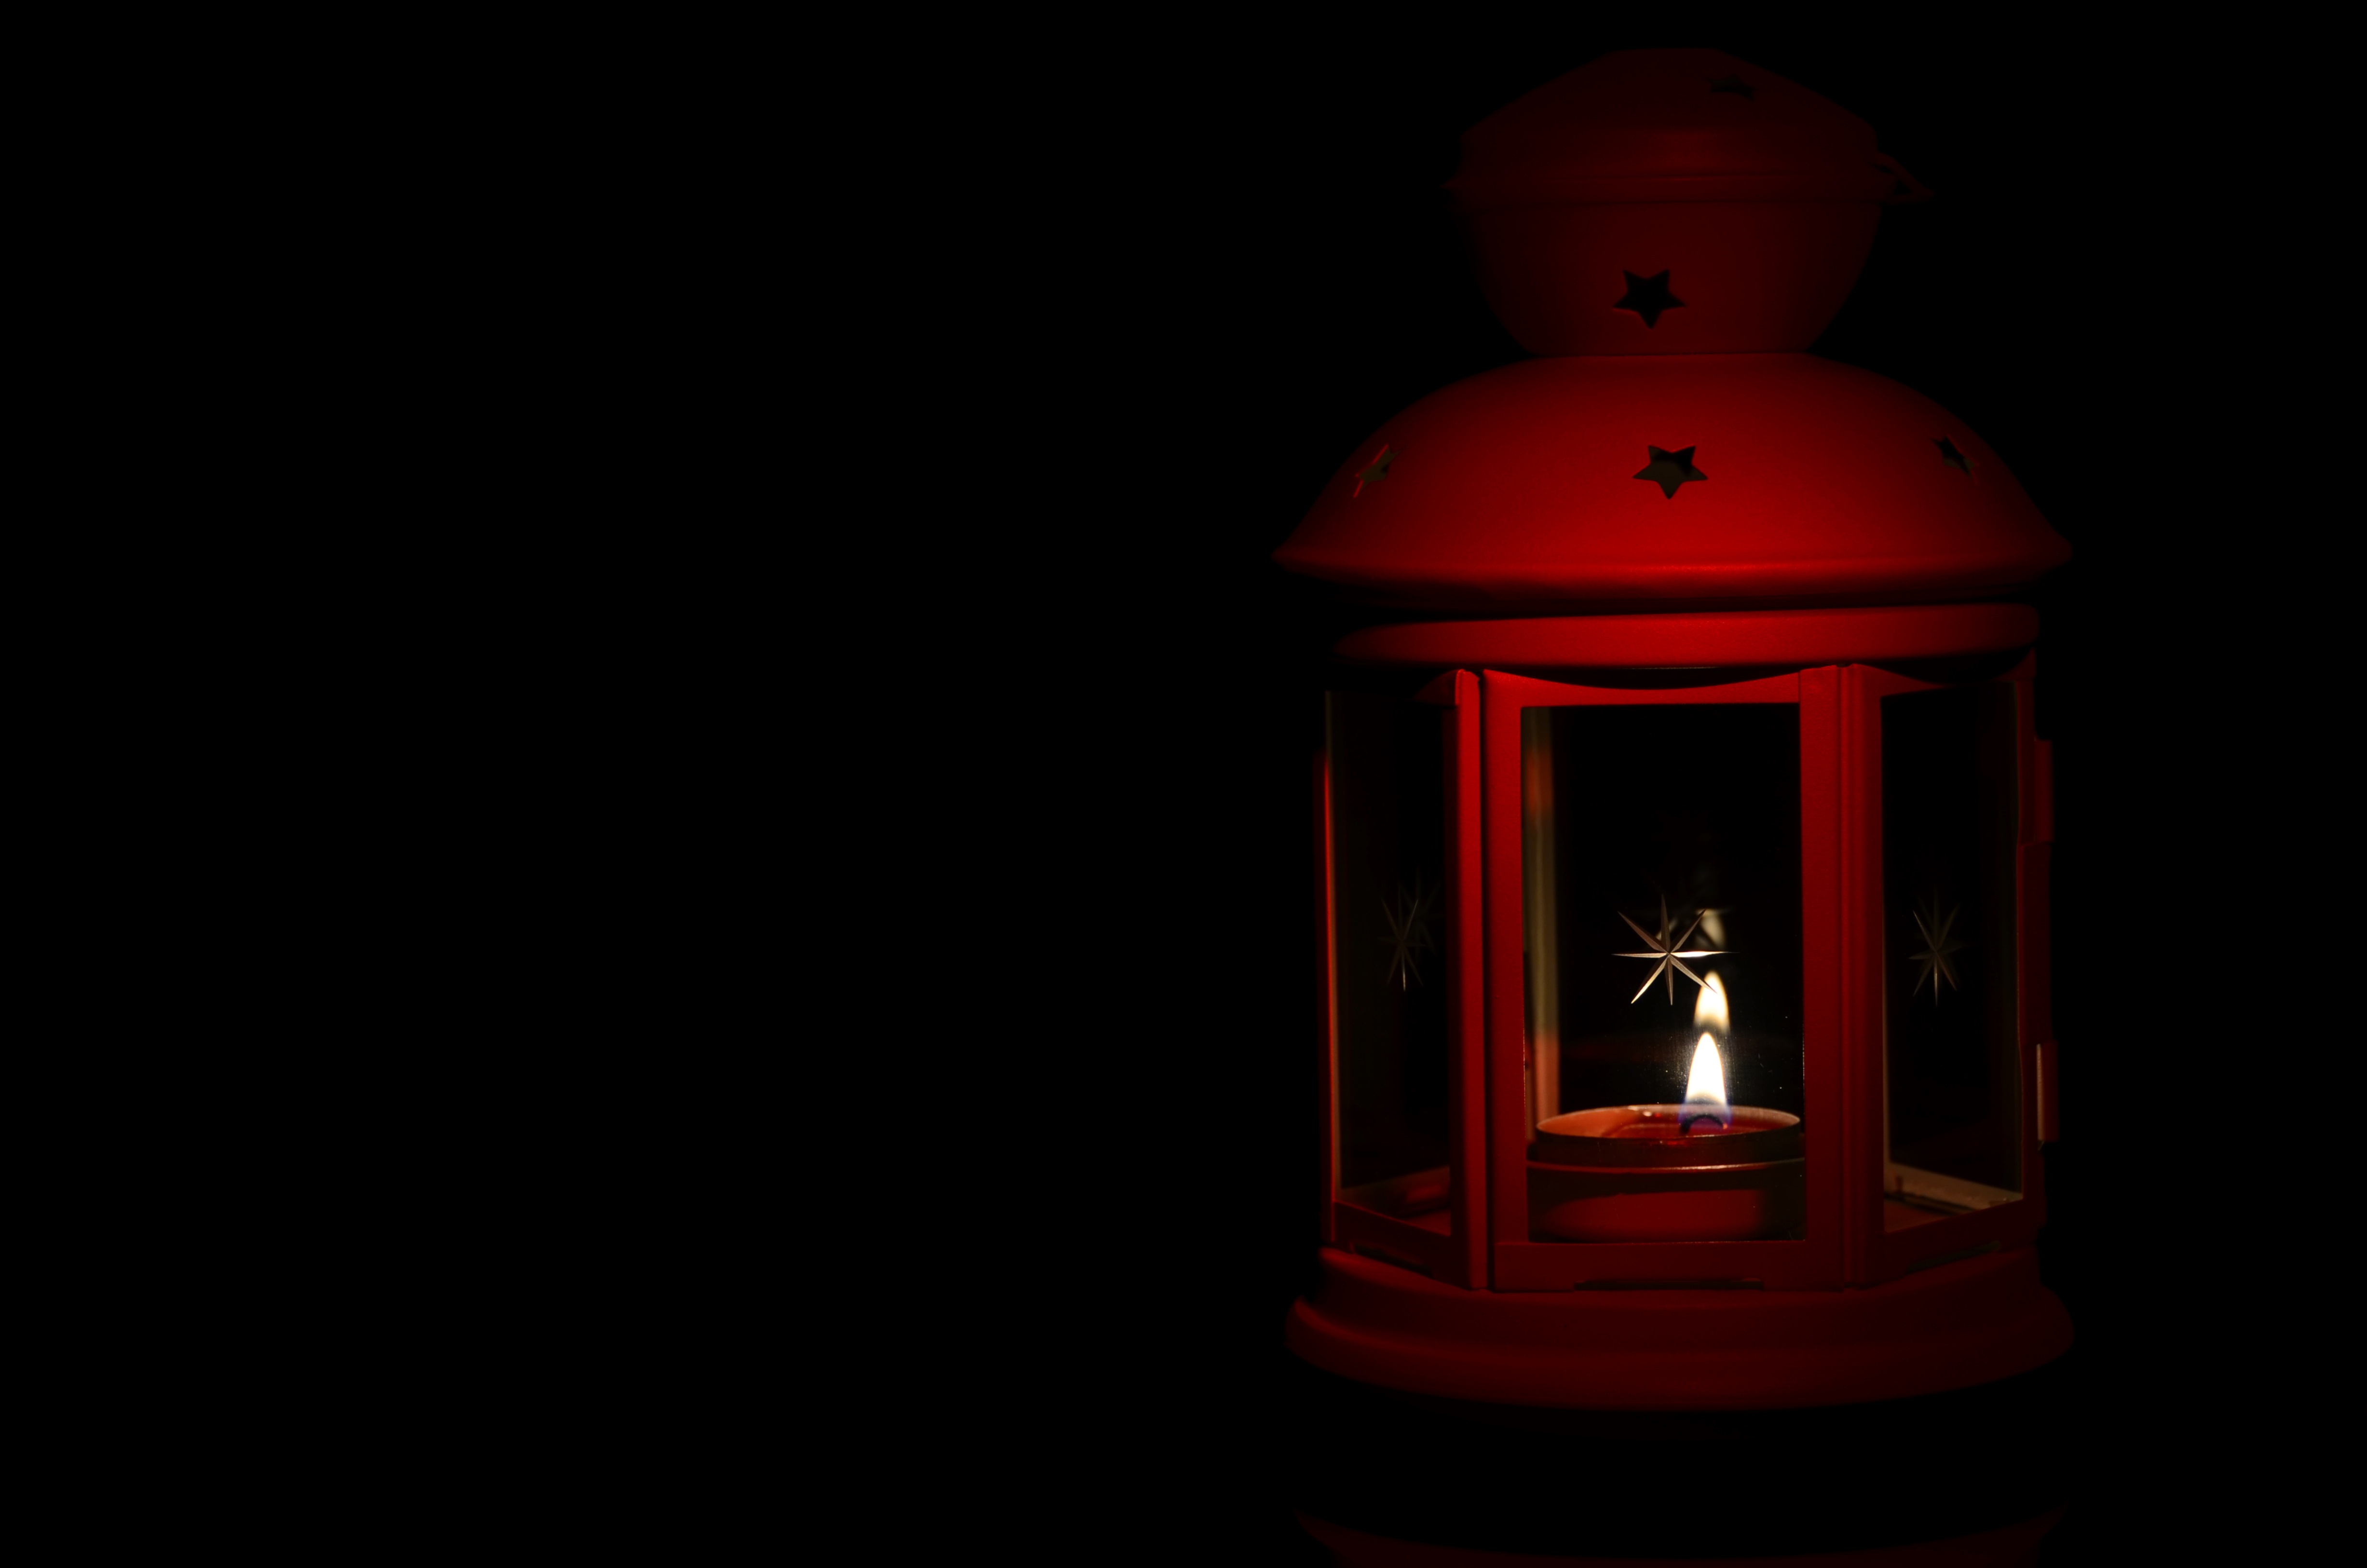
light, night, lantern, red, darkness, candle, lighting, happiness, black background, lanterns luck